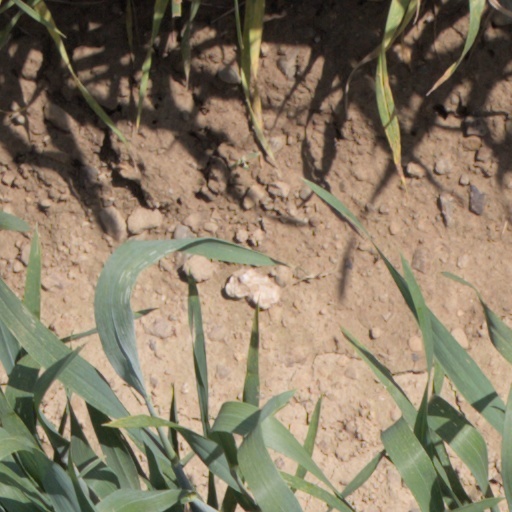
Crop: wheat